Rovaniemi German Military Cemetery

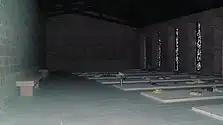
Interior limestone tombs

The German Military Cemetery (Finnish: "Saksalaisten sotilaiden hautausmaa", German: "Deutscher Soldatenfriedhof") of Rovaniemi is located on lake Norvajärvi, in Finnish Lapland. It is the final resting place of 2,530 German soldiers who died in the Finnish regions of Lapland and Oulu during World War II. It was inaugurated on August 31, 1963 and is managed by the German War Graves Commission. The red granite structure houses a mausoleum as well as a bronze interpretation of the Pieta, depicting a mother holding her fallen son.